Question: Please indicate a possible affordance area of the hit_baseball_bat that can be used for hitting
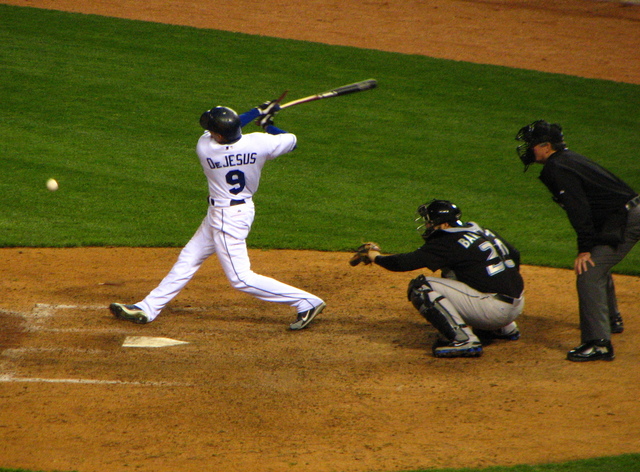
Answer: [331.304, 75.937, 375.15, 99.783]